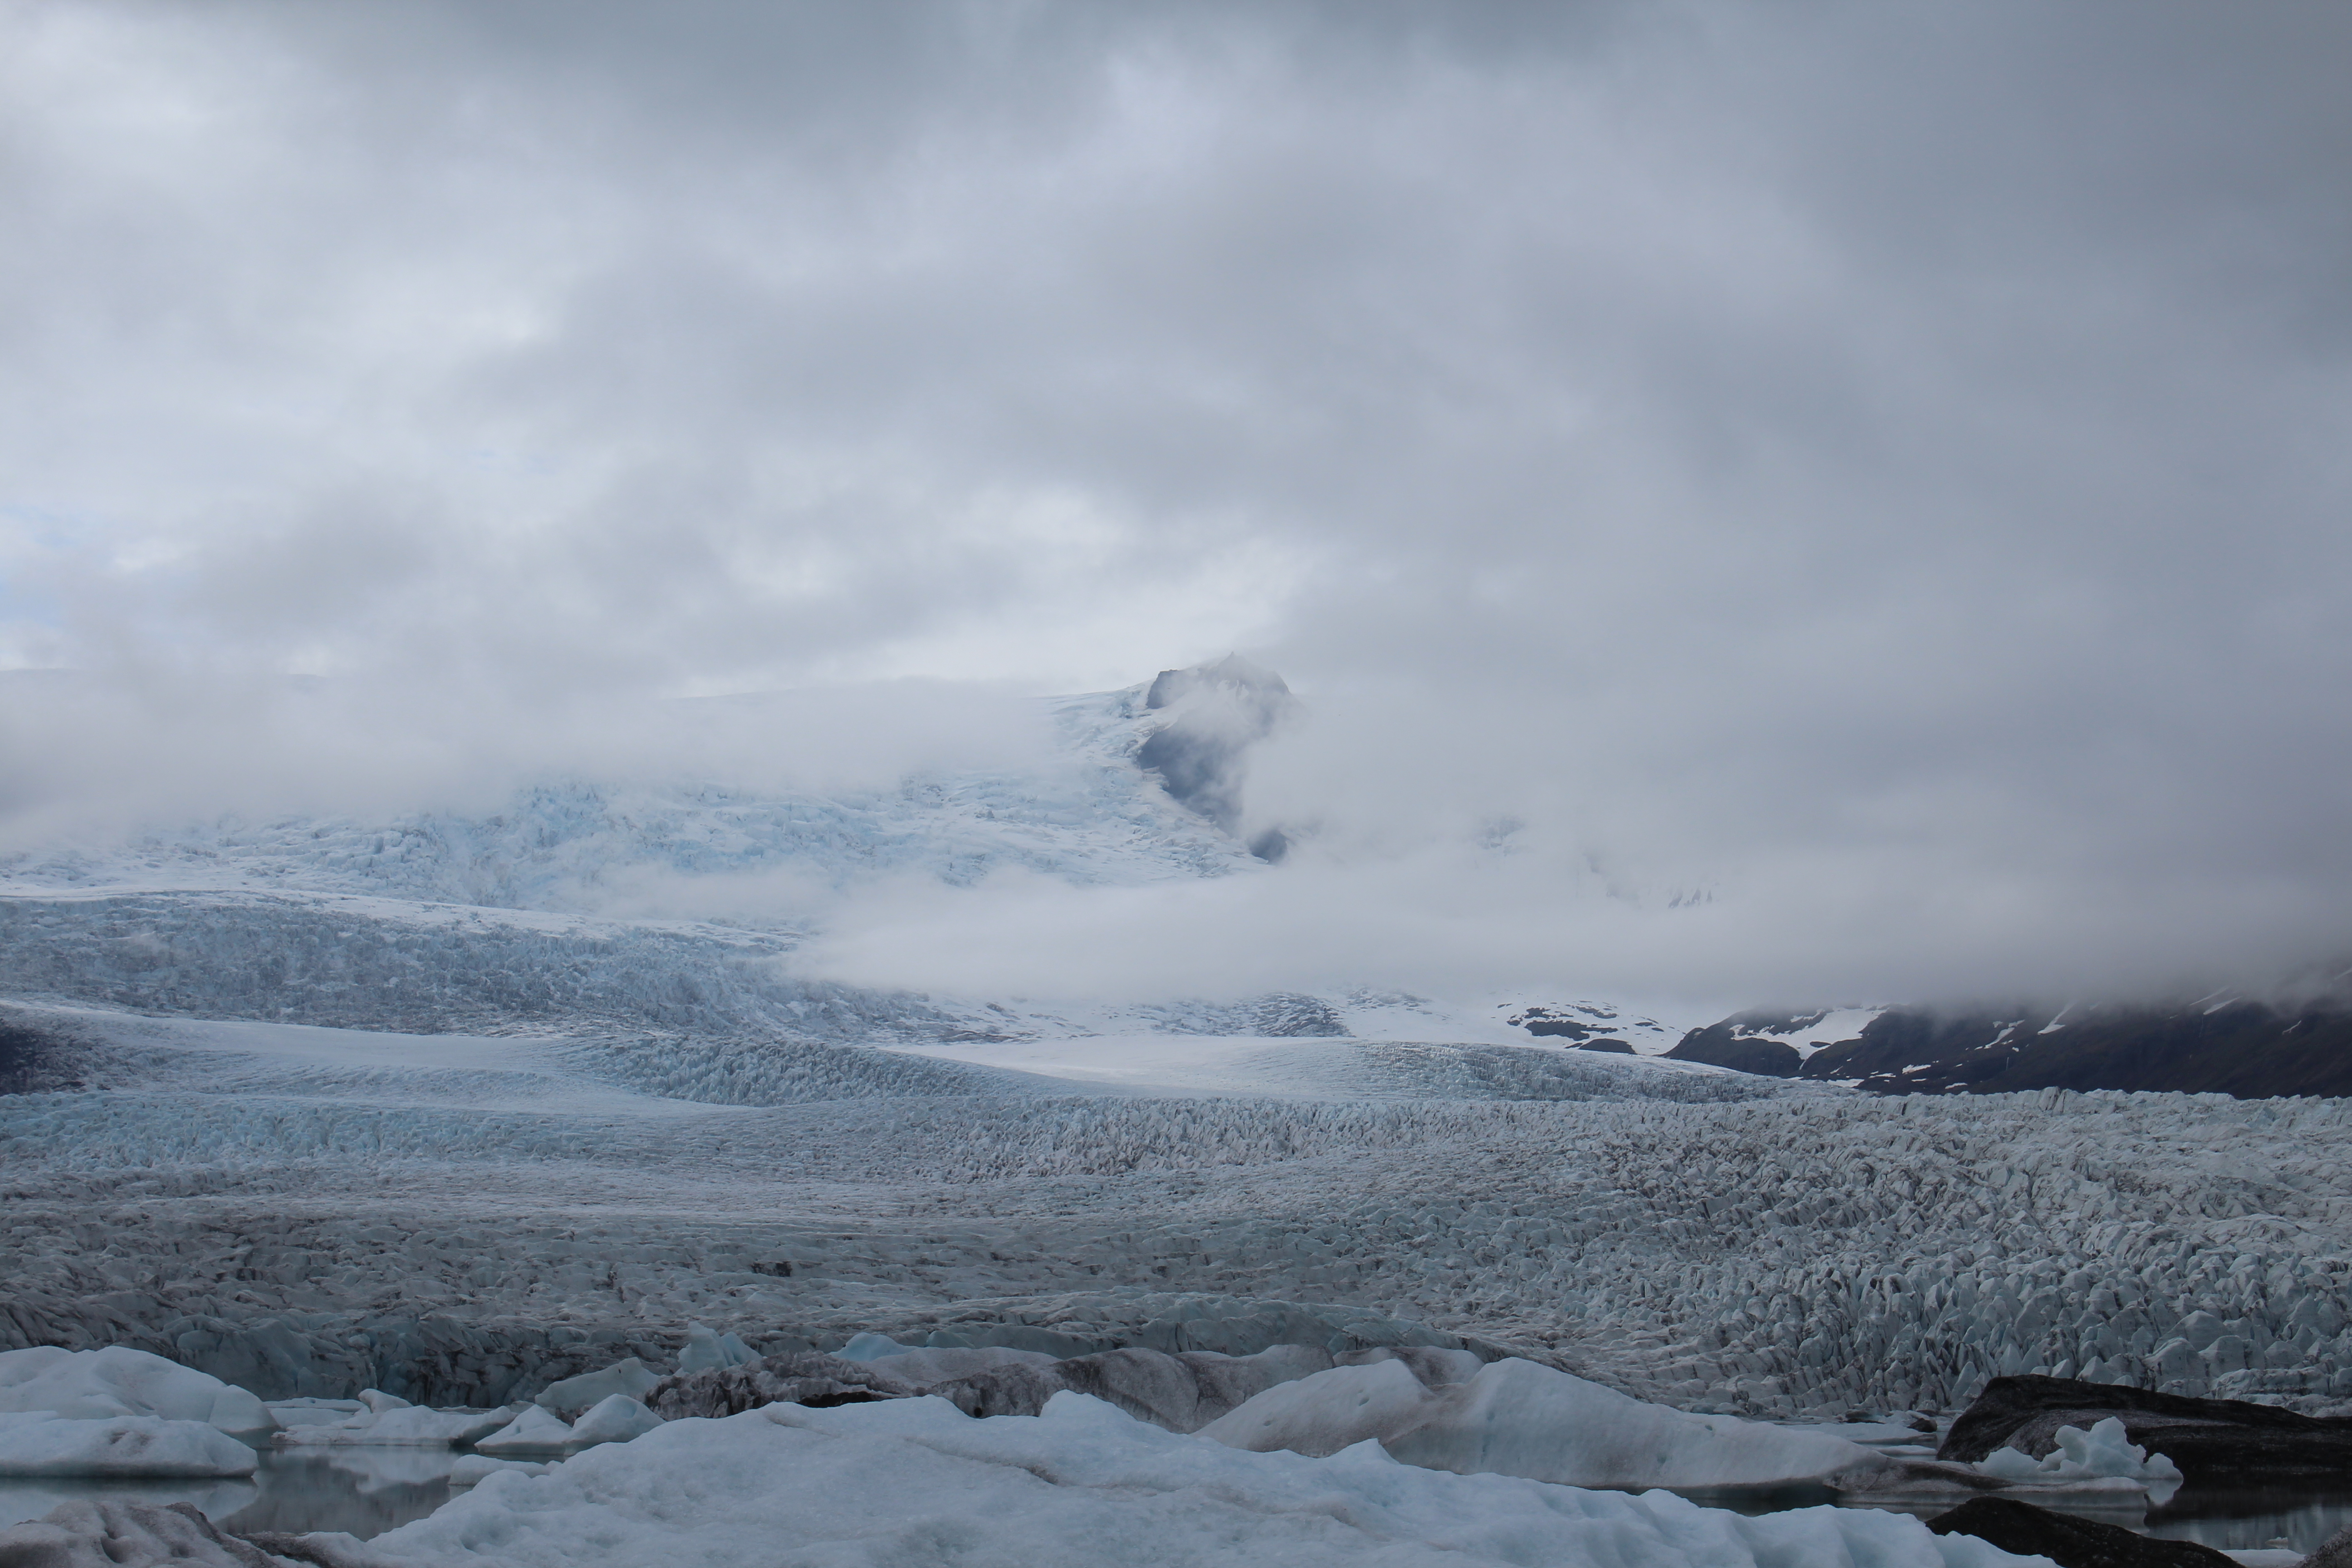
landscape, nature, mountain, snow, cold, winter, cloud, sky, fog, lake, frost, mountain range, travel, ice, glacier, weather, frozen, arctic, season, iceberg, outdoors, plateau, melting, landform, arctic ocean, cloud formation, geographical feature, atmospheric phenomenon, mountainous landforms, glacial landform, geological phenomenon